Michael Gallagher (political advisor)

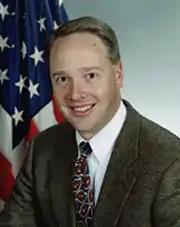
Michael Gallagher in 2004

Michael D. Gallagher (born January 23, 1964) is an American businessman and political advisor. He held positions in the George W. Bush White House, including in the United States Department of Commerce. He was the president and CEO of the Entertainment Software Association, the trade association representing the computer and video game industry from 2007 until 2018. He is now the CEO of the Washington Policy Center.